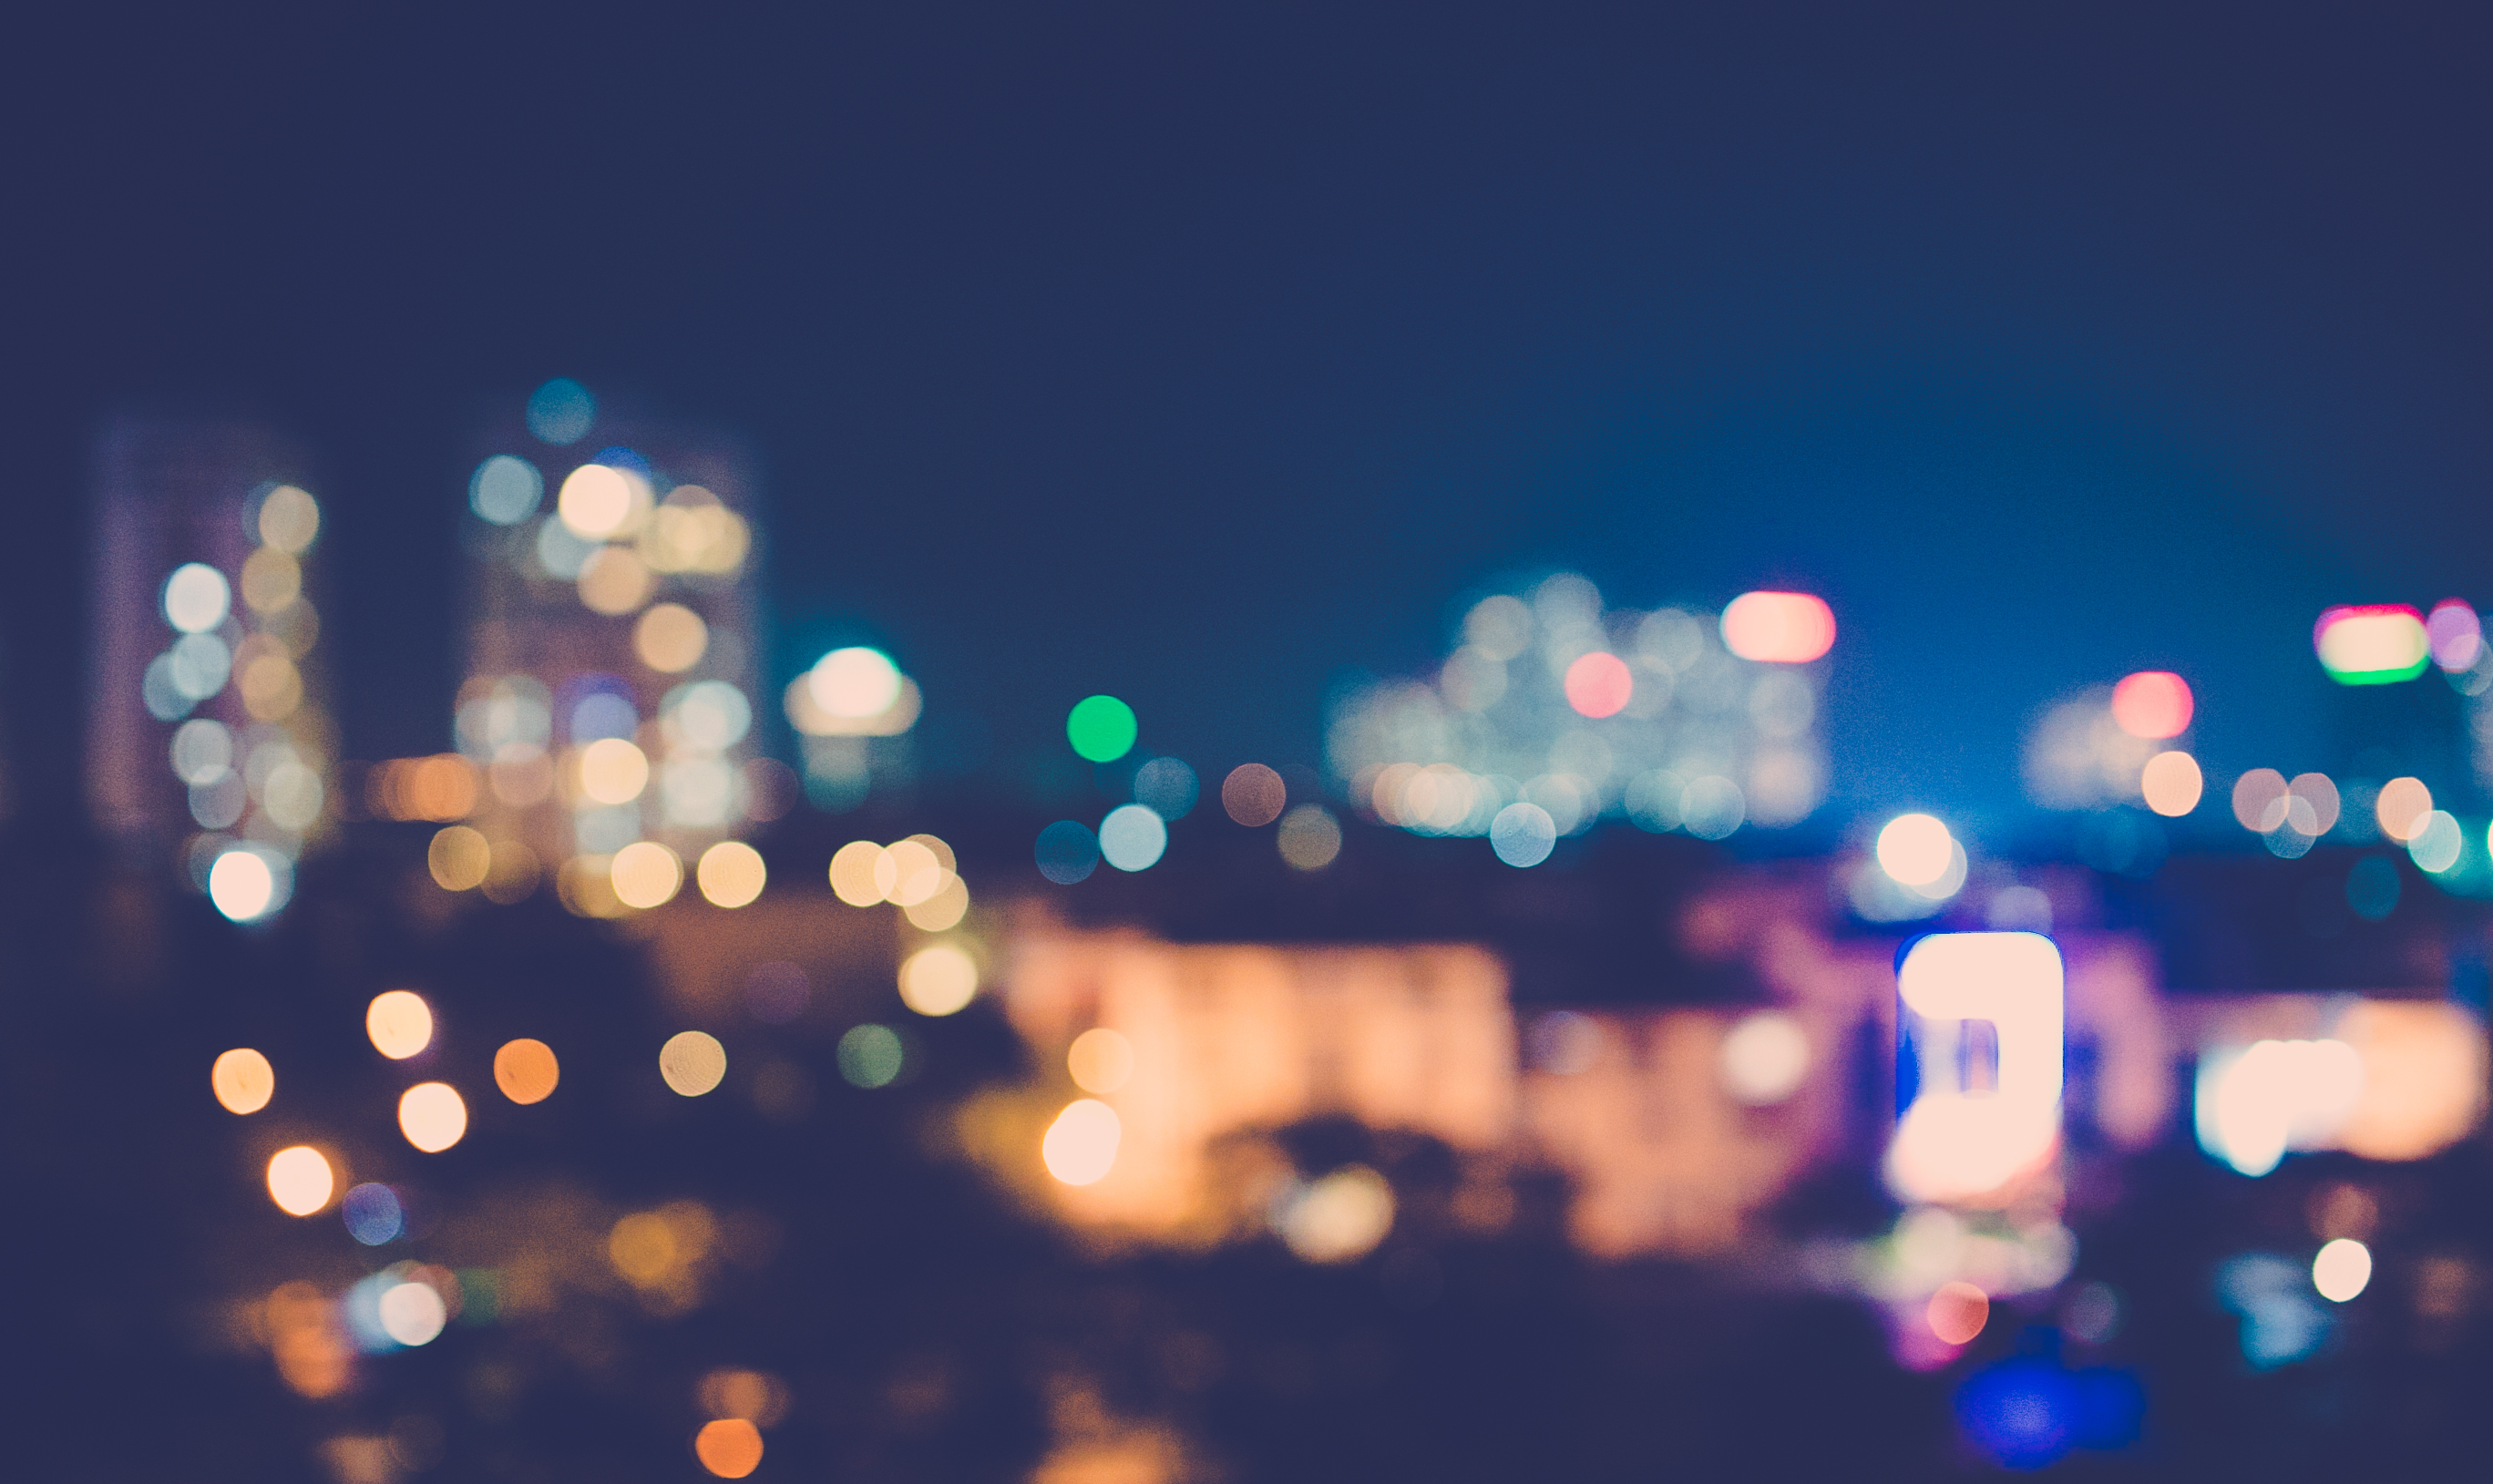
outdoor, light, bokeh, sky, night, city, dark, reflection, color, blue, lighting, circle, lights, publicdomain, focus, nighttime, background, shape, atmosphere of earth